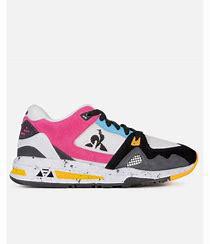
Brand: Le
Model: Coq Sportif 100